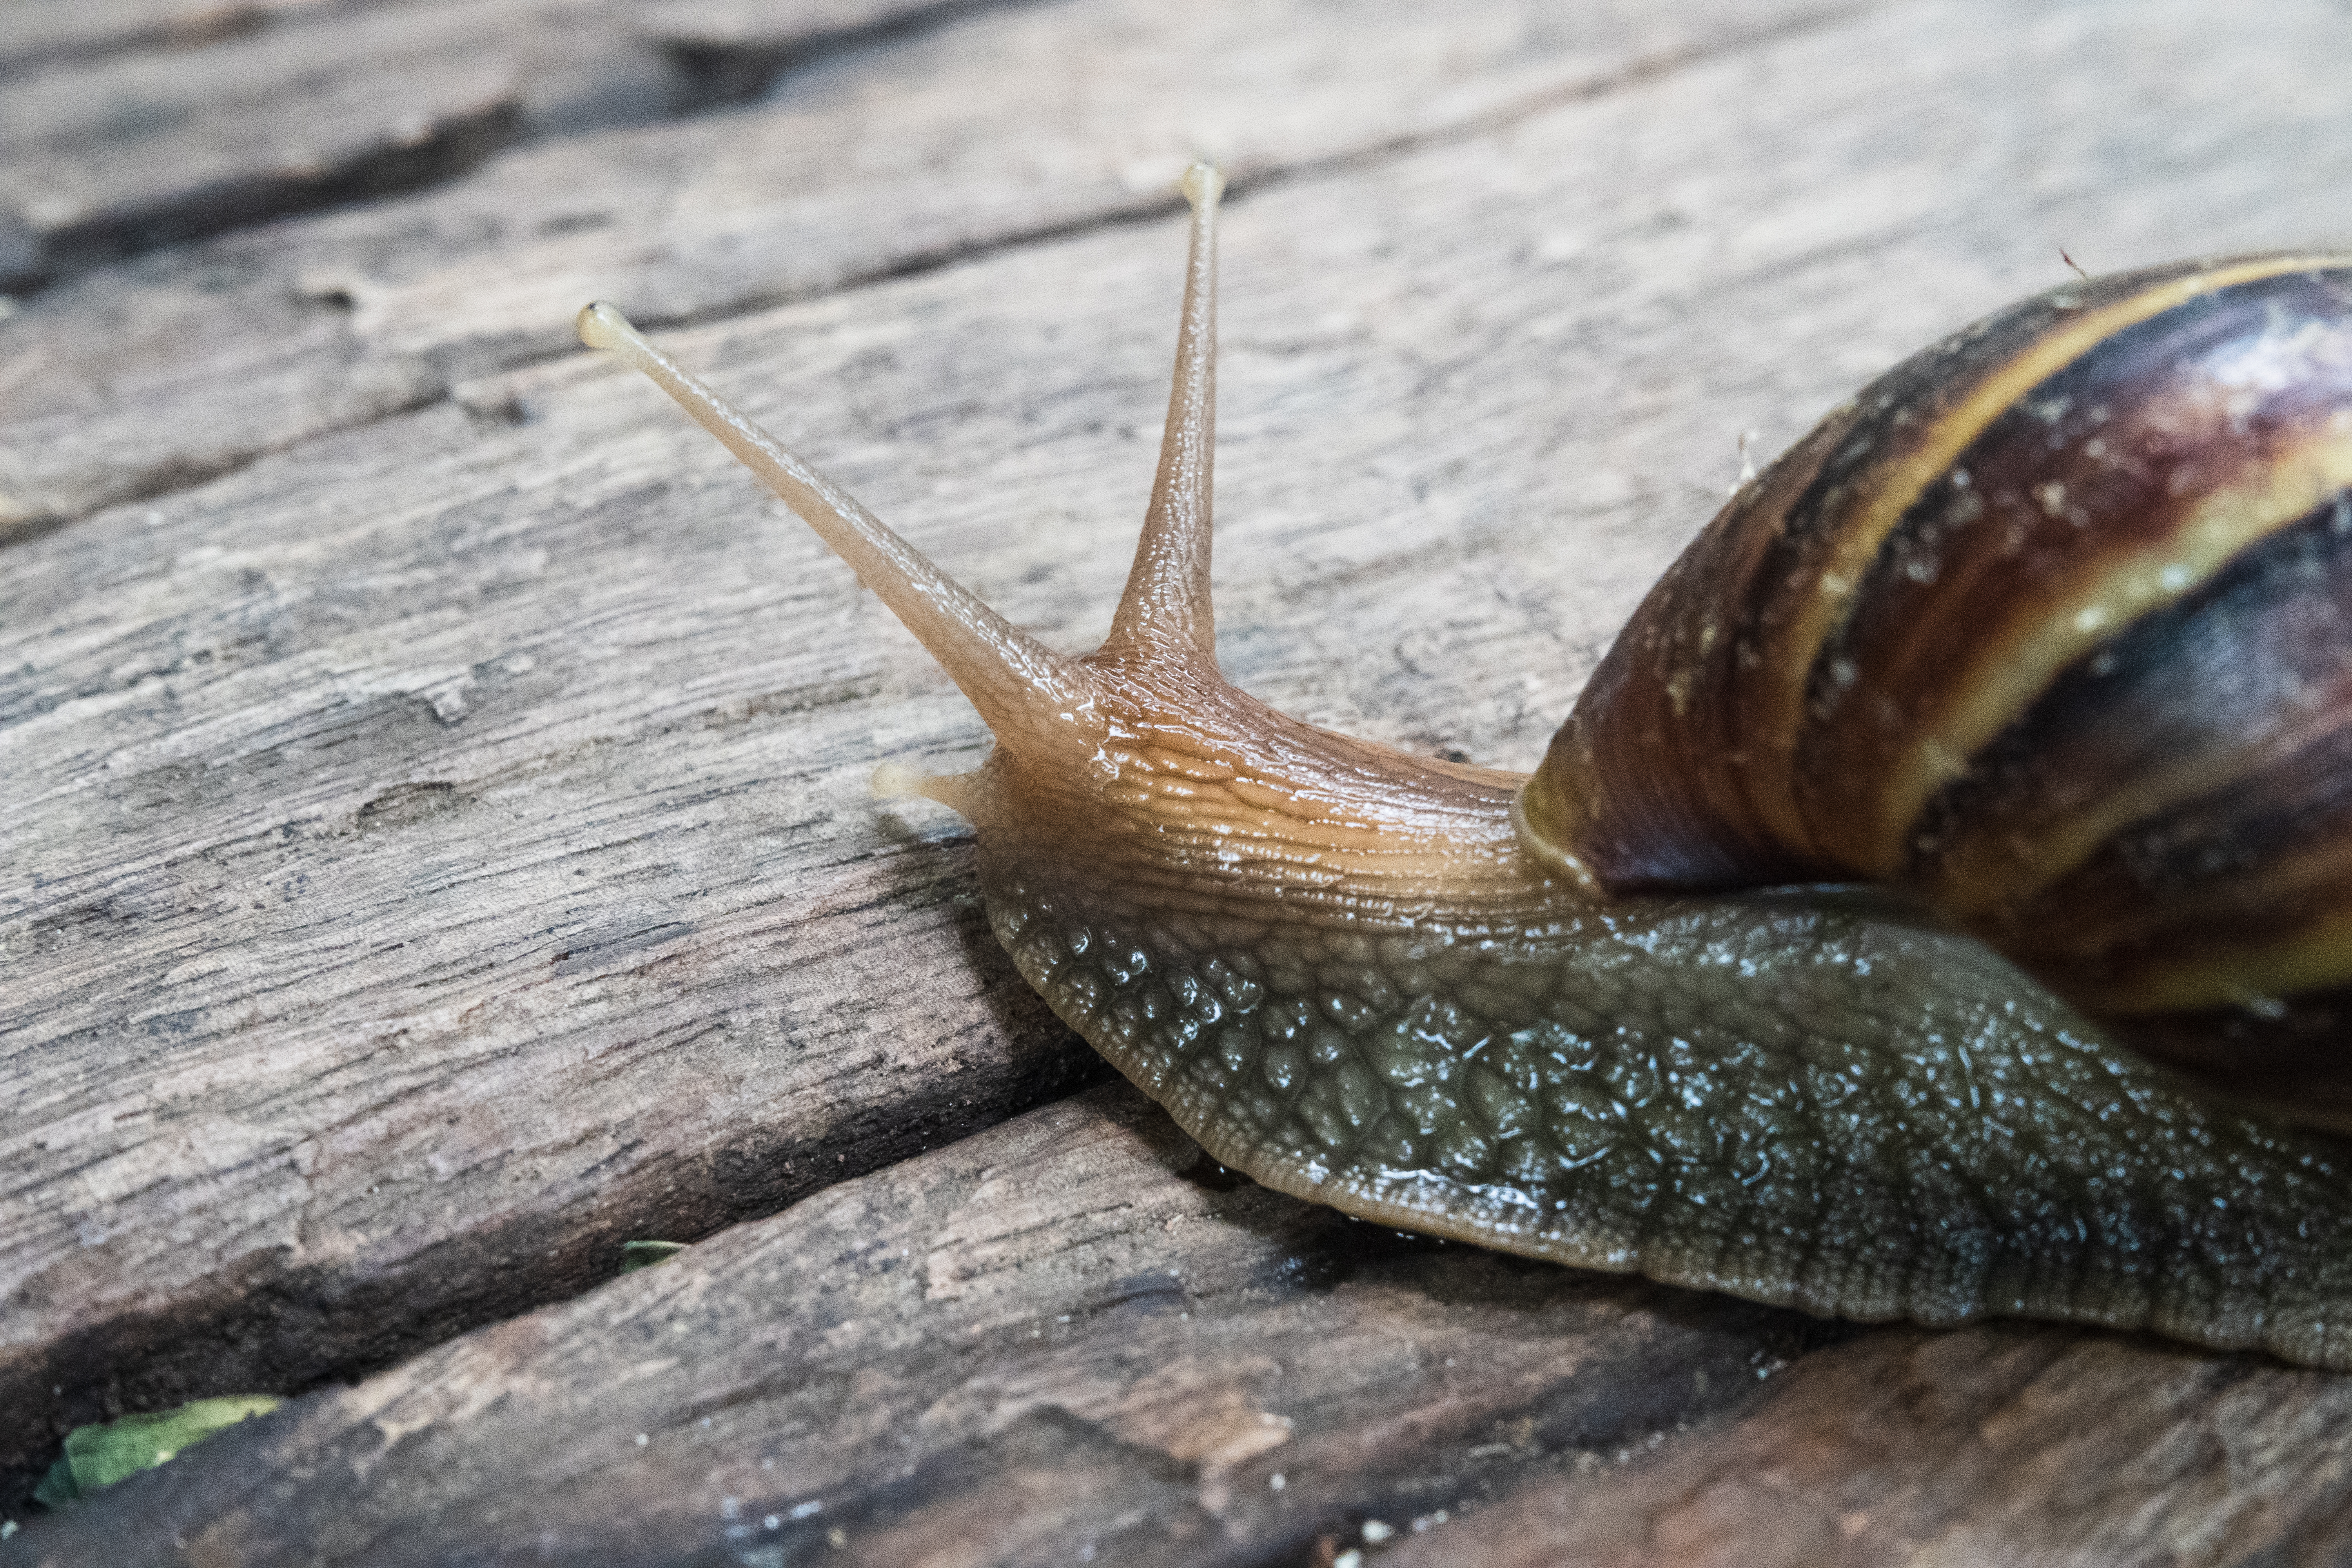
achatinidae, african, animal, asia, asian, background, brown, clean, closeup, copy space, environment, floor, food, forest, fulica, garden, giant, giant african land snail, giant african snail, green, growth, invasive, invertebrate, land, large, leaf, macro, natural, nature, organic, outdoor, pests, shell, slimy, slow, slow life, small, snail, snail shell, snail vector, space, species, spiral, summer, texture, vegetable, white, wild, wildlife, snails and slugs, slug, lymnaeidae, molluscs, sea snail, terrestrial animal, schnecken, organism, close up, escargot, baked goods